The Saint in New York (film)

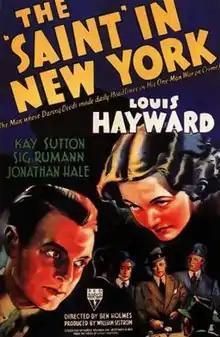
theatrical release poster

The Saint in New York is a 1938 American crime film, directed by Ben Holmes and adapted from Leslie Charteris's 1935 novel of the same name by Charles Kaufman and Mortimer Offner. After a police lieutenant is killed, the New York Police Department enlists gentleman criminal Simon Templar to fight criminal elements in the city.